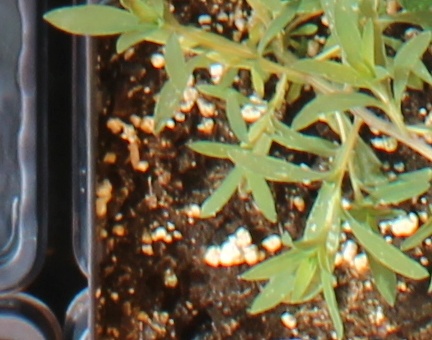
Label: Kochia